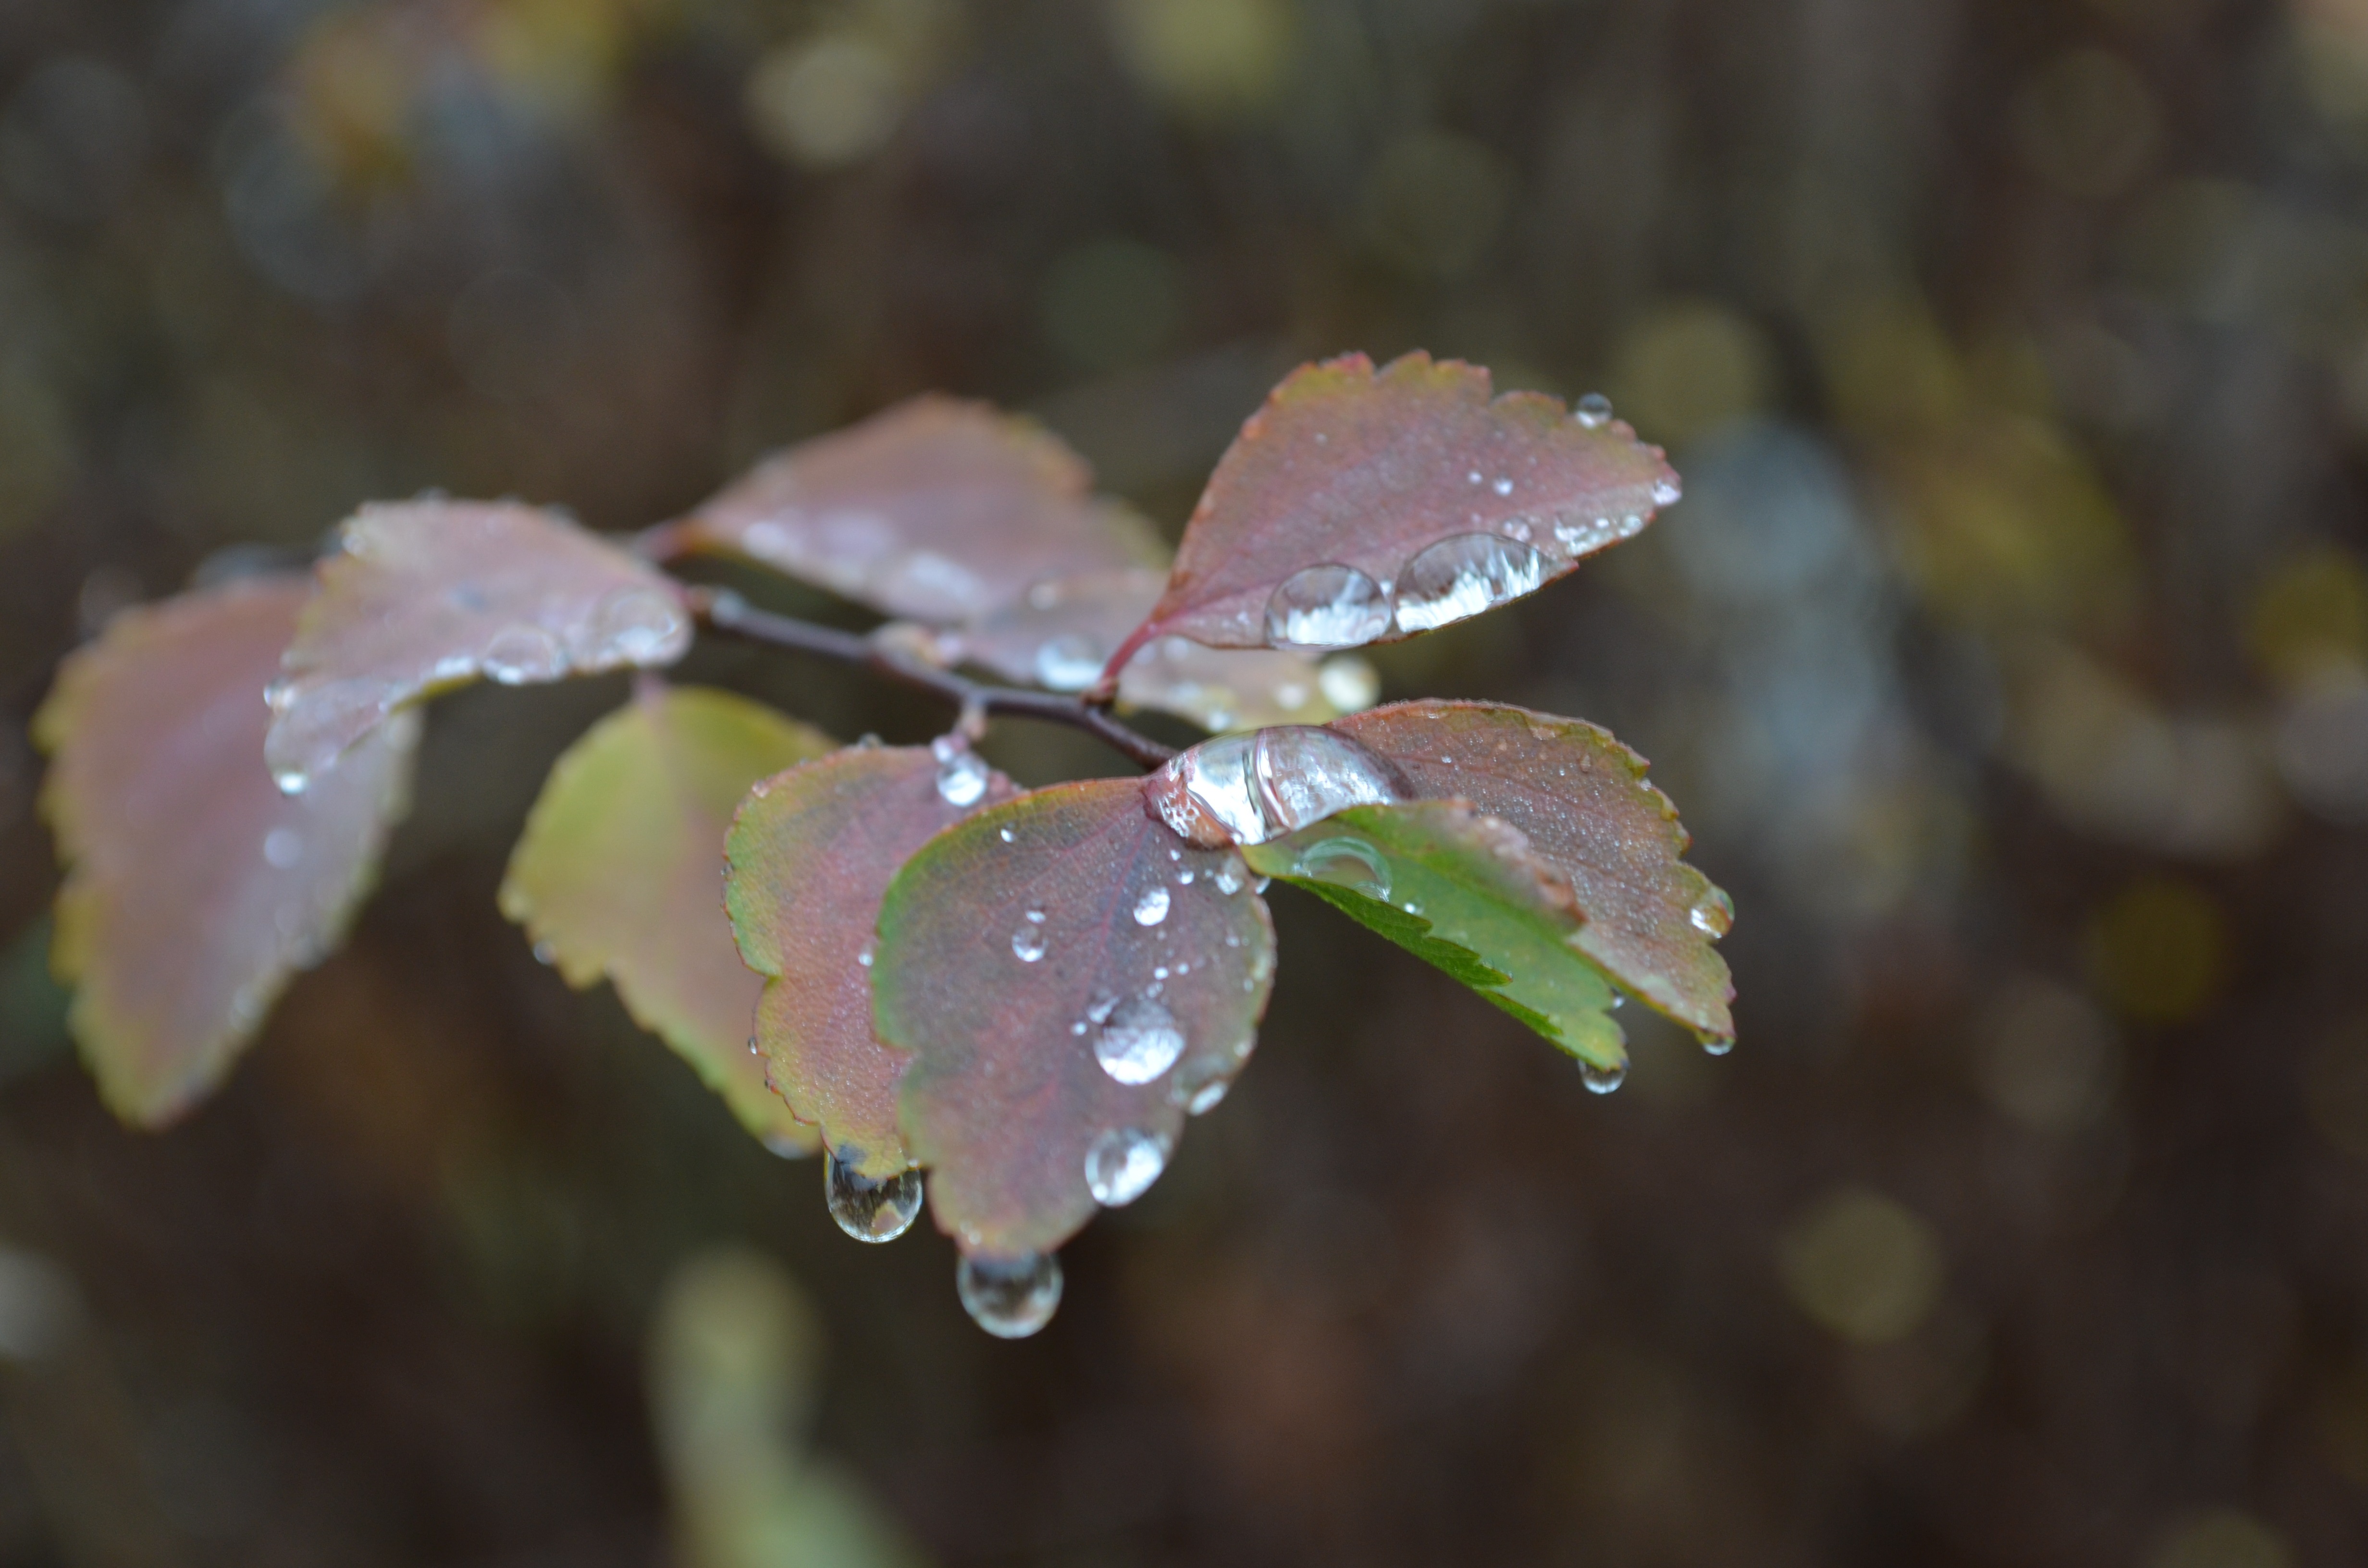
tree, water, nature, branch, blossom, winter, dew, plant, photography, rain, leaf, flower, petal, frost, slr, ice, green, macro, autumn, botany, frozen, close, flora, season, drip, wildflower, close up, shrub, bud, moisture, macro photography, flowering plant, plant stem, land plant